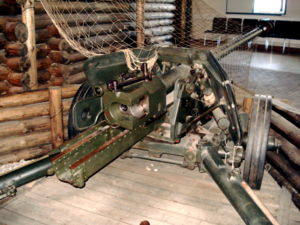
7,5 cm PaK 40 / Indsats
Finland, PaK 40
7,5-cm-Panzerabwehrkanone 40 var i sidste halvdel af 2. verdenskrig det mest anvendte panserværnsvåben i den tyske Wehrmacht.